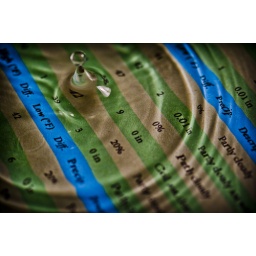
Playing around with my homemade light table and some water drops on my weather journal.